2003 in Palestine

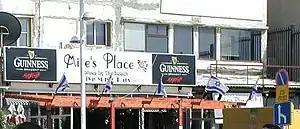
Mike's Place a few days after the suicide bombing, April 2003

The most prominent Palestinian militant acts and operations committed against Israeli targets during 2003 include: